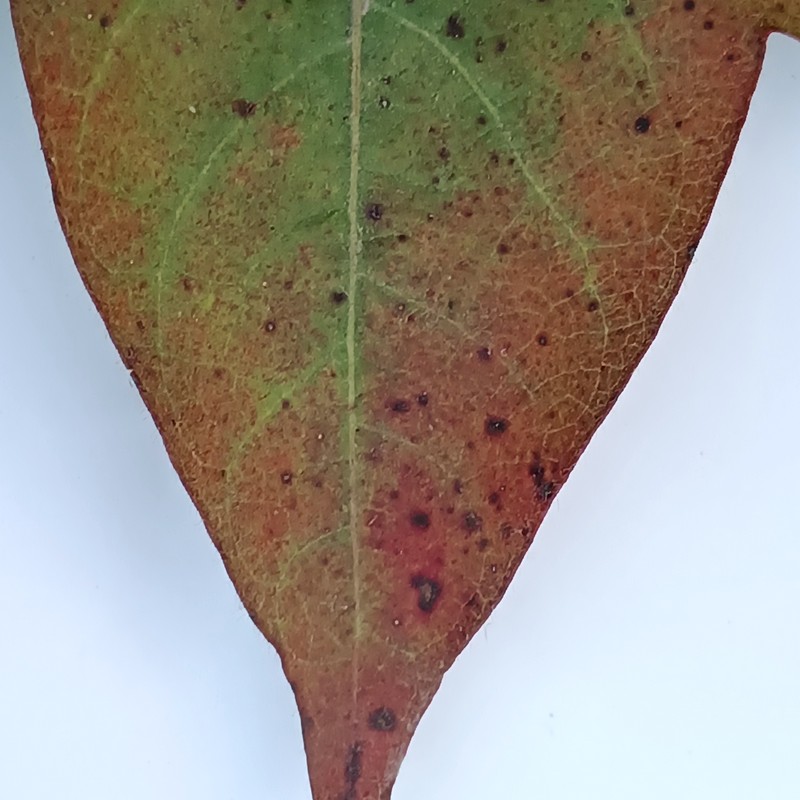
Label: Leaf Redding